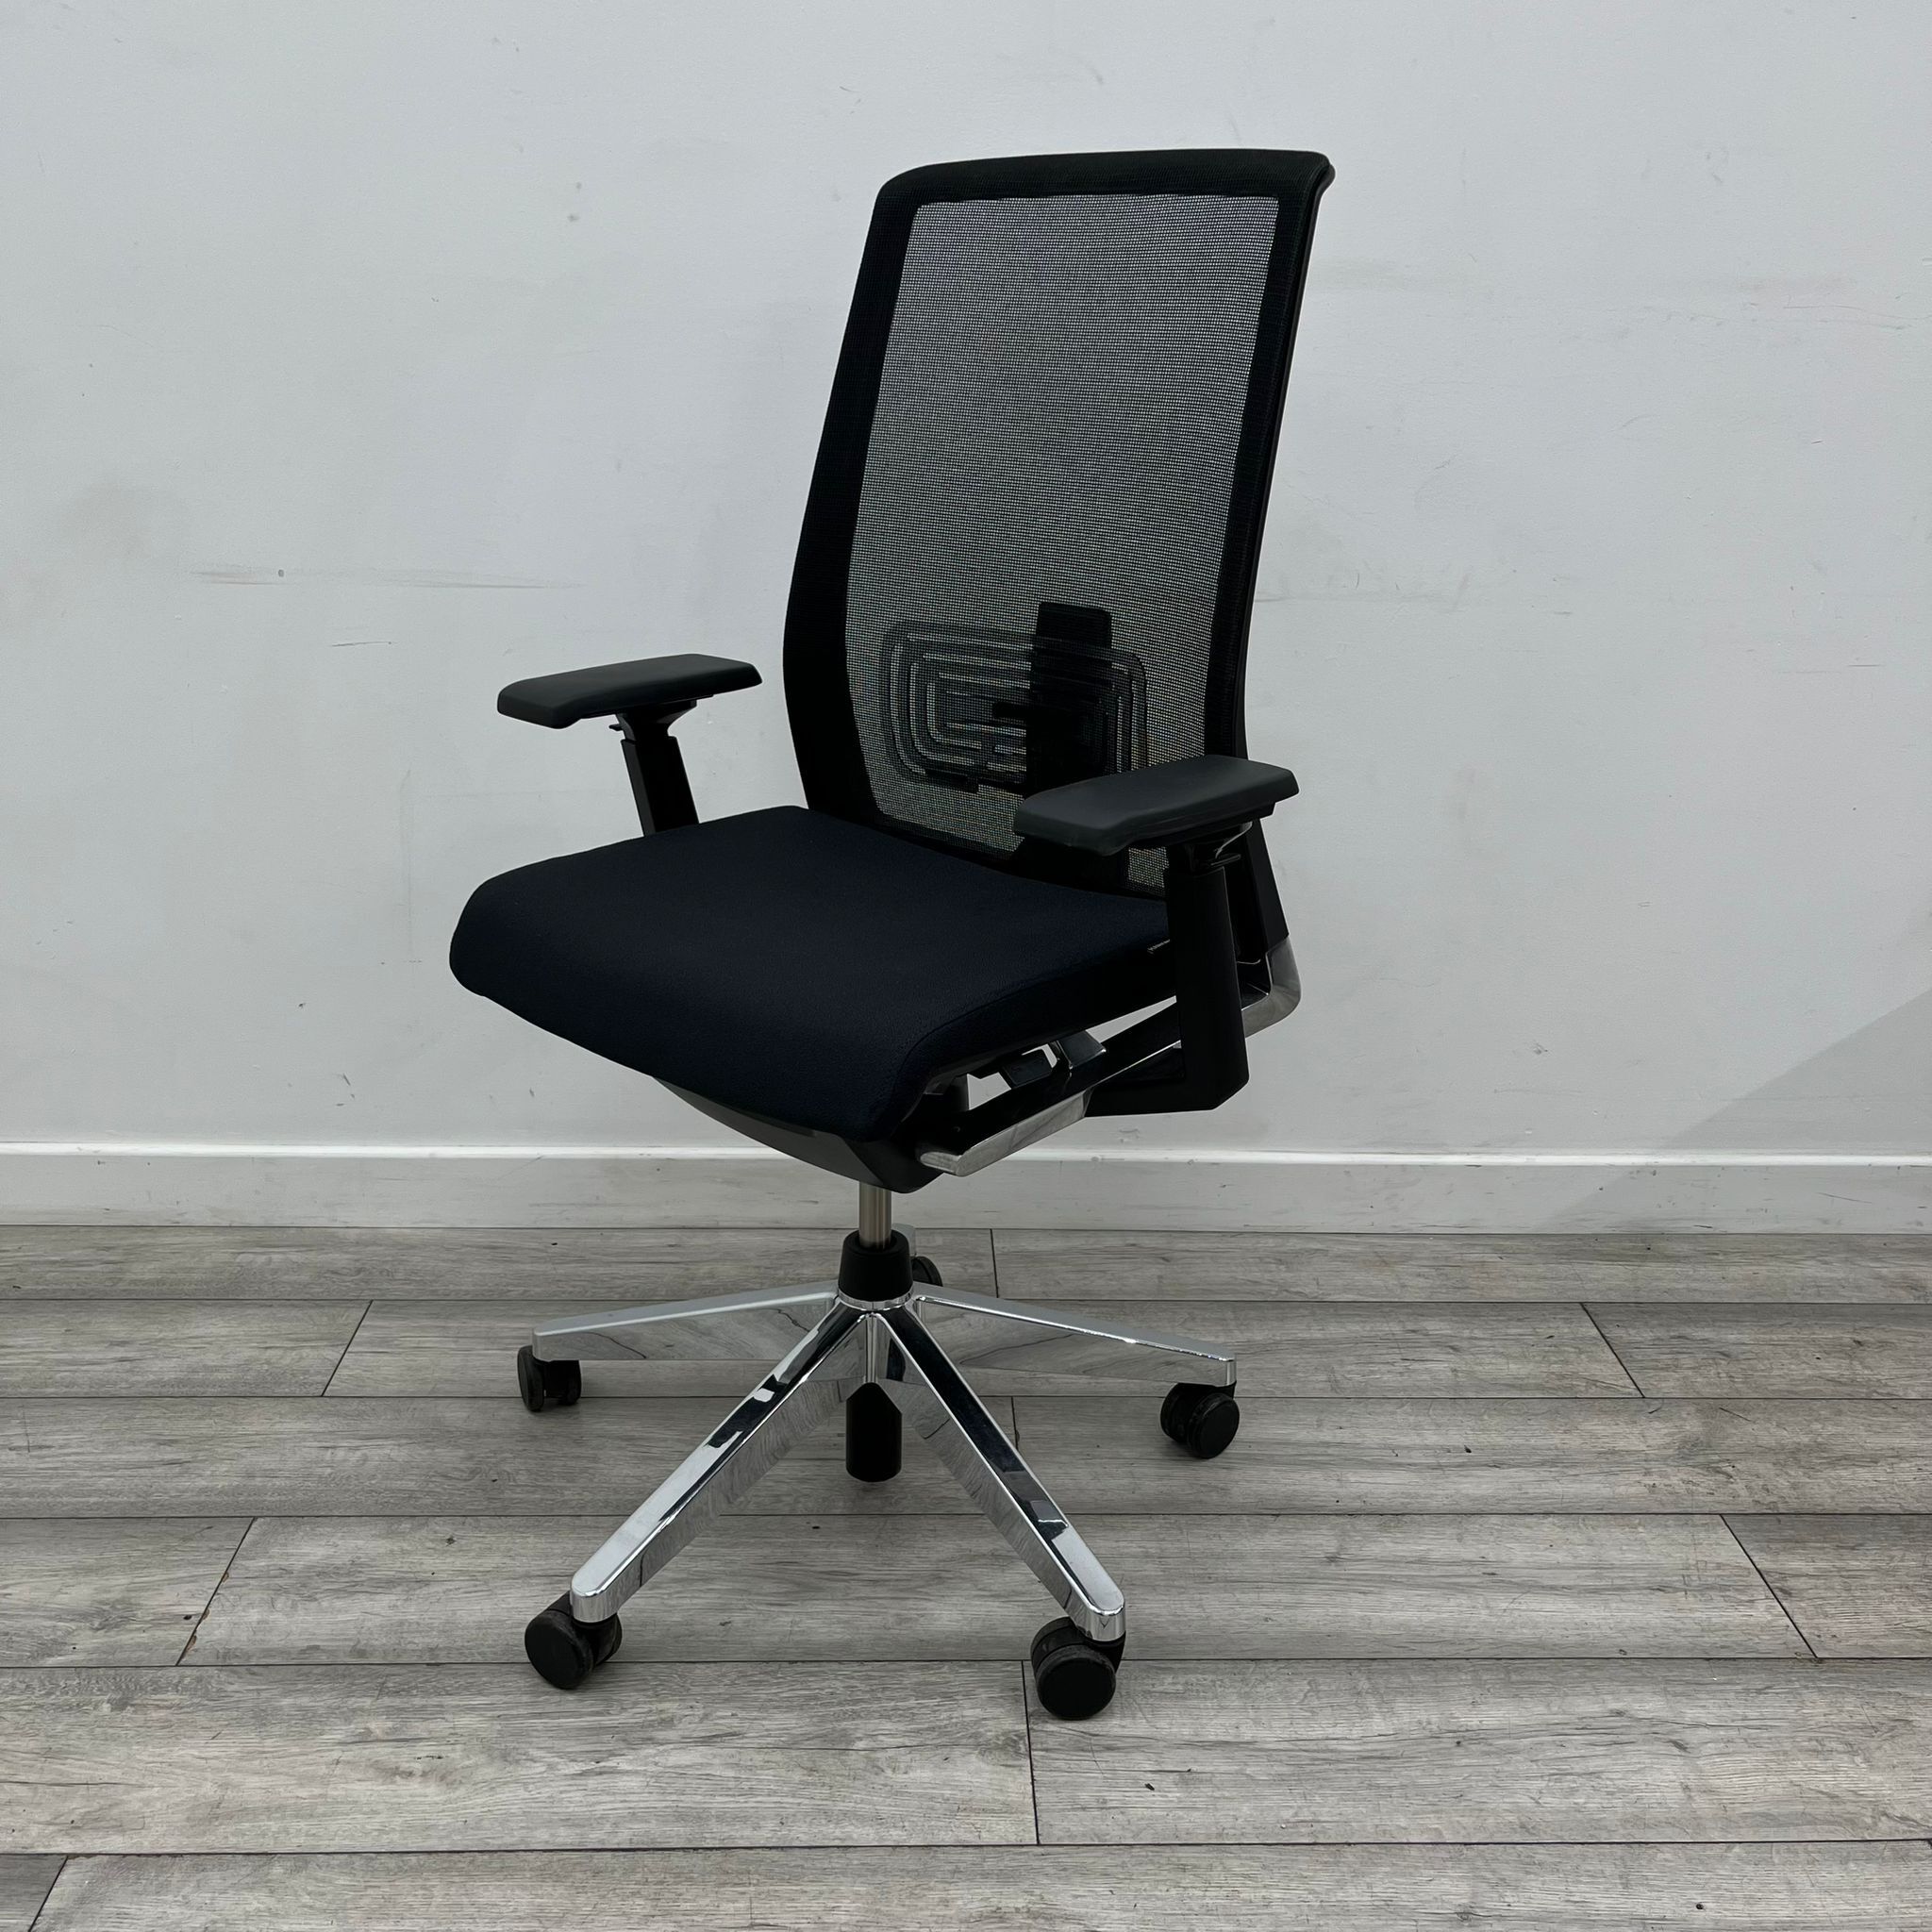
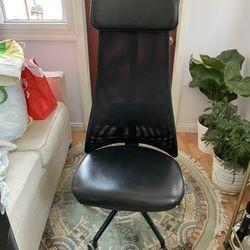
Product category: items_chair
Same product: no